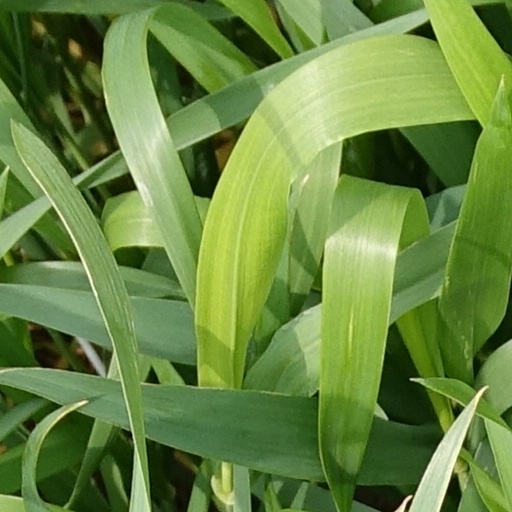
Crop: wheat